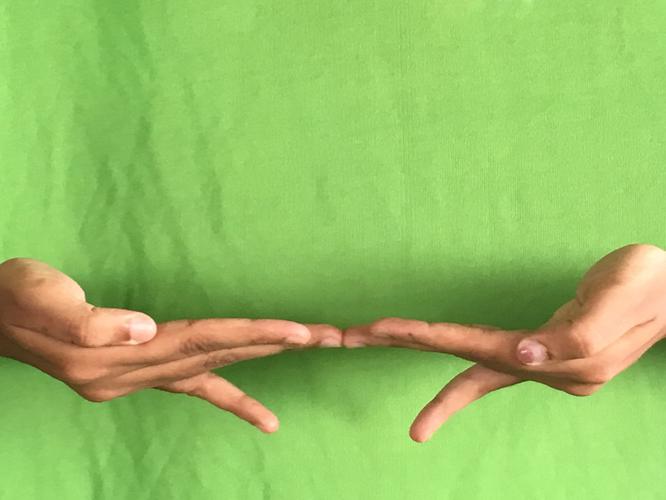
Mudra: Khatva
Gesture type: double_hand